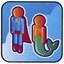
Concepts: Character
Fictional
Imaginary